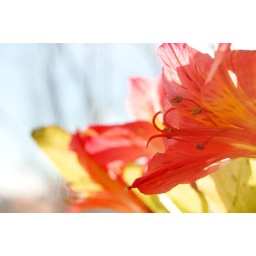
flowers above my kitchen sink (1.20.08)